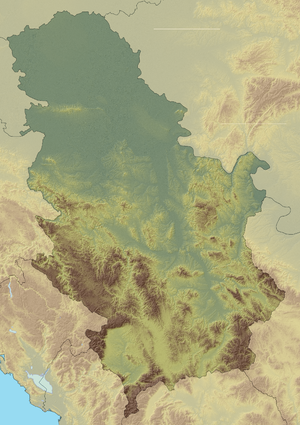
Budilovina est un village de Serbie situé dans la municipalité de Brus, district de Rasina. Au recensement de 2011, il comptait 254 habitants.
Majdanpek est une ville et une municipalité de Serbie situées dans le district de Bor. Au recensement de 2011, la ville comptait 7 636 habitants et la municipalité dont elle est le centre 18 179.
Kupinovo est un village de Serbie situé dans la municipalité de Kuršumlija, district de Toplica. Au recensement de 2011, il comptait 32 habitants.
Batulovce est un village de Serbie situé dans la municipalité de Vlasotince, district de Jablanica. Au recensement de 2011, il comptait 775 habitants.
Jakovljevo est un village de Serbie situé dans la municipalité de Vlasotince, district de Jablanica. Au recensement de 2011, il comptait 336 habitants.
Gornji Mušić est un village de Serbie situé dans la municipalité de Mionica, district de Kolubara. Au recensement de 2011, il comptait 376 habitants.
Cette liste commentée recense la mammalofaune en Serbie. Elle répertorie les espèces de mammifères serbes actuels et celles qui ont été récemment classifiées comme éteintes. Cette liste comporte 113 espèces réparties en neuf ordres et 25 familles, dont une est « en danger critique d'extinction », une autre est « en danger », cinq sont « vulnérables », neuf sont « quasi menacées » et deux ont des « données insuffisantes » pour être classées.